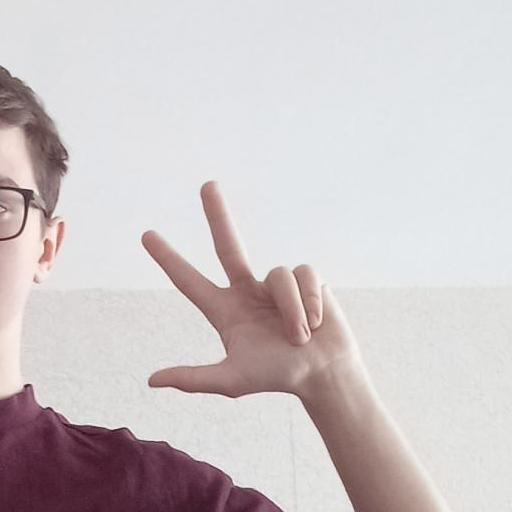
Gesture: three2